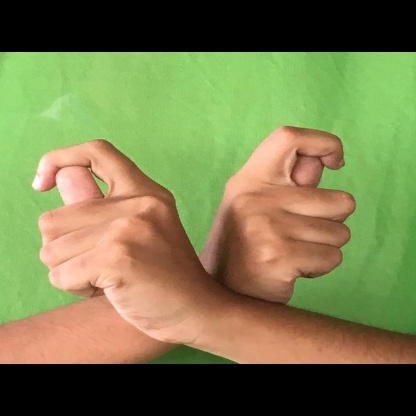
Mudra: Berunda